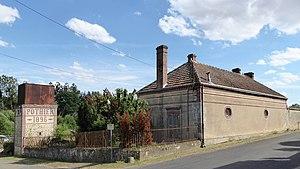
bâtiment de l'ancienne machine hydraulique de Crécy-Couvé, Eure-et-Loir, France.
Crécy-Couvé est une commune française située dans le département d'Eure-et-Loir en région Centre-Val de Loire.
Cet article recense les monuments historiques d'Eure-et-Loir, en France.